Ficus rubiginosa

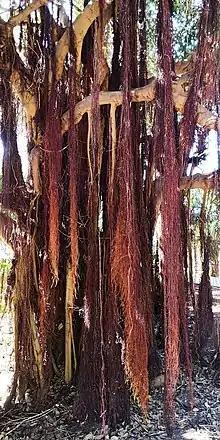
Stem with bark and aerial roots

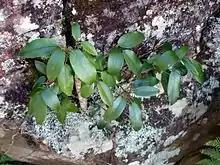
Lithophytic "Ficus rubiginosa" growing on Narrabeen sandstone at Barrenjoey, New South Wales

A spreading, densely-shading tree when mature, "F. rubiginosa" may reach or more in height, although it rarely exceeds in the Sydney region.